Senghenydd colliery disaster

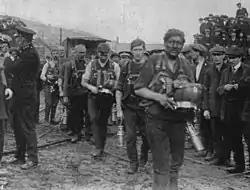
A rescue team leaving the pit

Edward Shaw, the colliery manager, was on the surface and the remaining shift foremen were still underground and unable to give assistance. He took charge and descended the York shaft, accompanied by overman D R Thomas. The descent was slow, and they had to clear several girders and obstructions before they reached the bottom. They found that the men from the east side of the workings (approximately 450 workers) were unharmed, and their evacuation was ordered. Shaw and Thomas moved to the western side, where they found other men, alive but injured, and arranged for them to travel to the surface. Thomas later reported that the view into the western workings "was exactly like looking into a furnace".